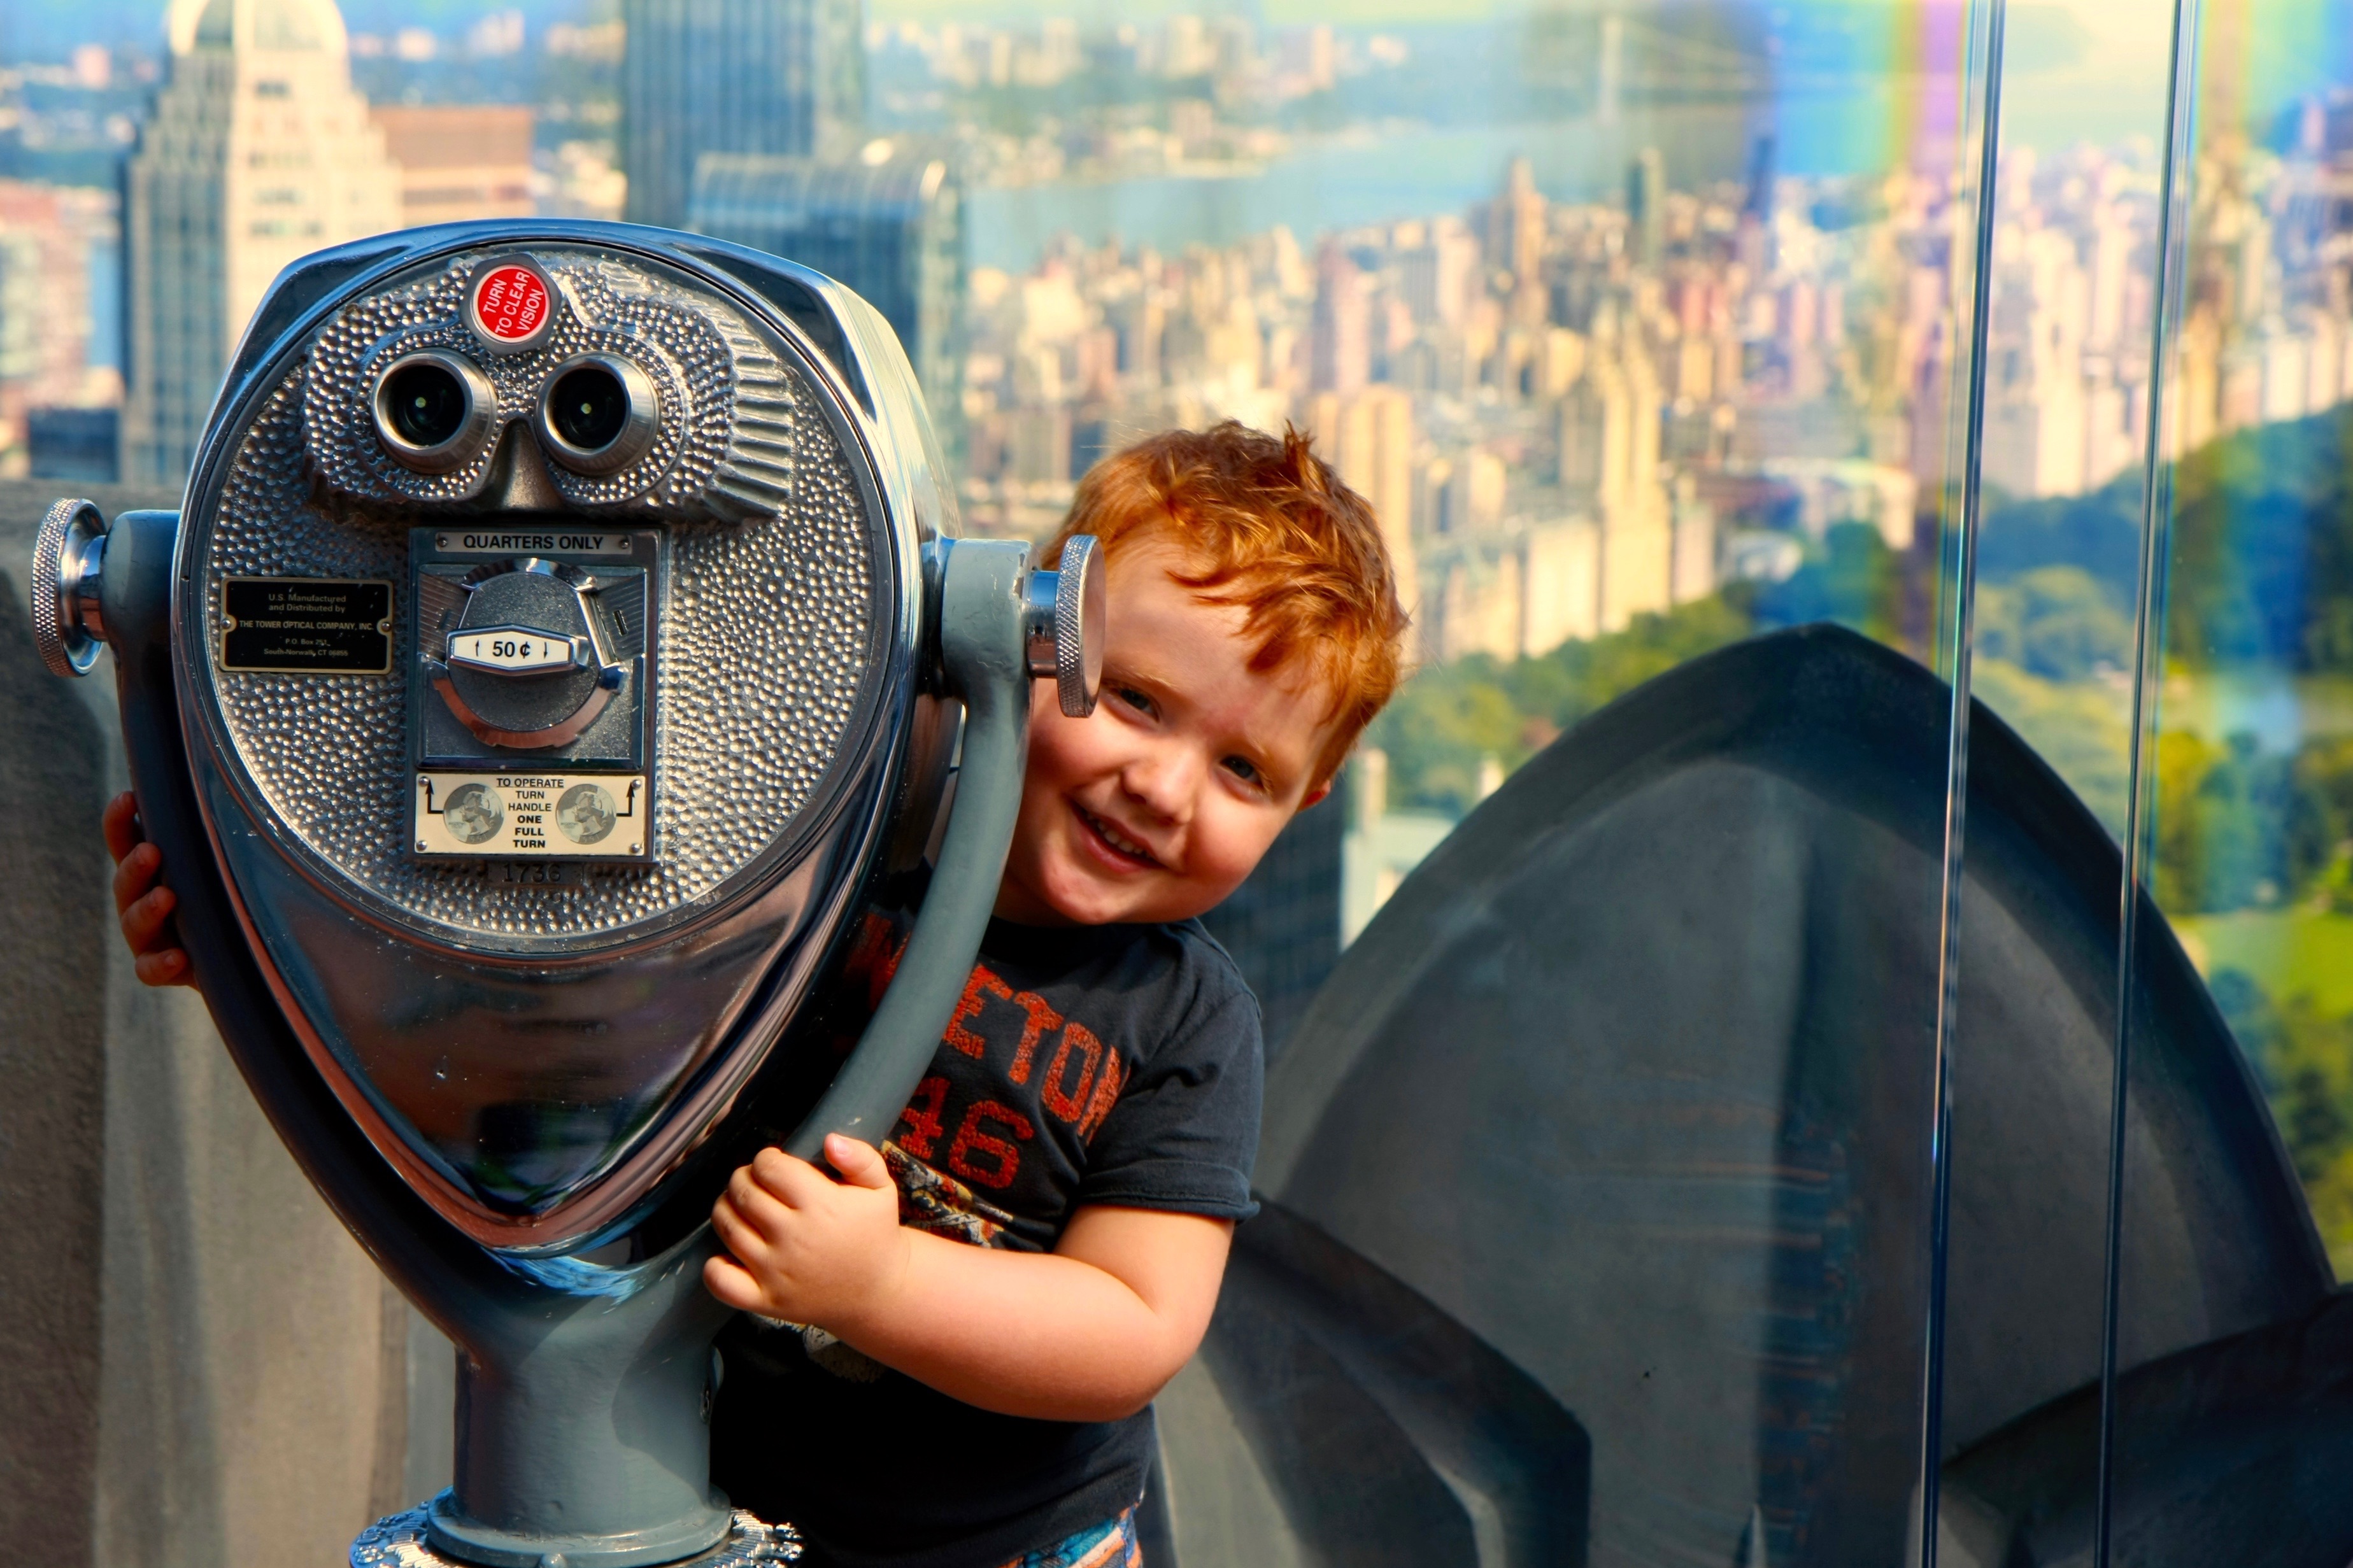
screenshot